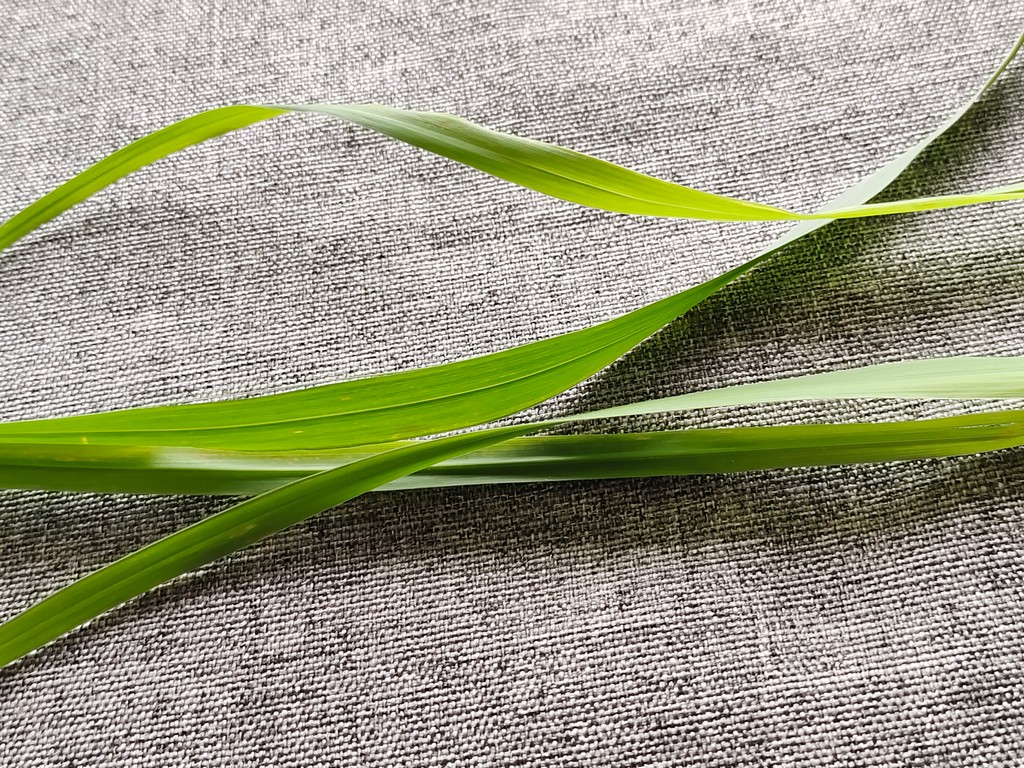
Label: Healthy